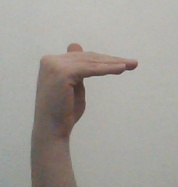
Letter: khaa